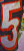
Number: 5